Operation Stinger

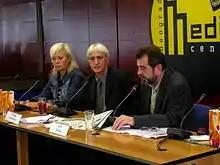
Dragan Vasiljković (centre) pictured in 2005 in Belgrade

According to Australian court documents, on 10 January 2006, the Šibenik County Court ordered that a warrant be issued for Vasiljković's arrest. The offences listed were two alleged war crimes against prisoners of war, and one alleged war crime against the civilian population. The latter are related to his role in the attack on Glina which caused civilian deaths and injuries. He was arrested in Australia in 2006, but as an Australian national, he appealed against extradition to Croatia claiming that he would not get a fair trial there. The appeal was granted by the Federal Court in 2009, and Vasiljković was released. However, the High Court of Australia overturned the decision and Vasiljković was arrested after a 43-day search for him by the police. Subsequently, Vasiljković appealed against his extradition citing other grounds. His extradition was approved by the Minister for Home Affairs Jason Clare in November 2012, however Vasiljković appealed that decision as well. In December 2014, the Federal Court upheld Clare's decision.